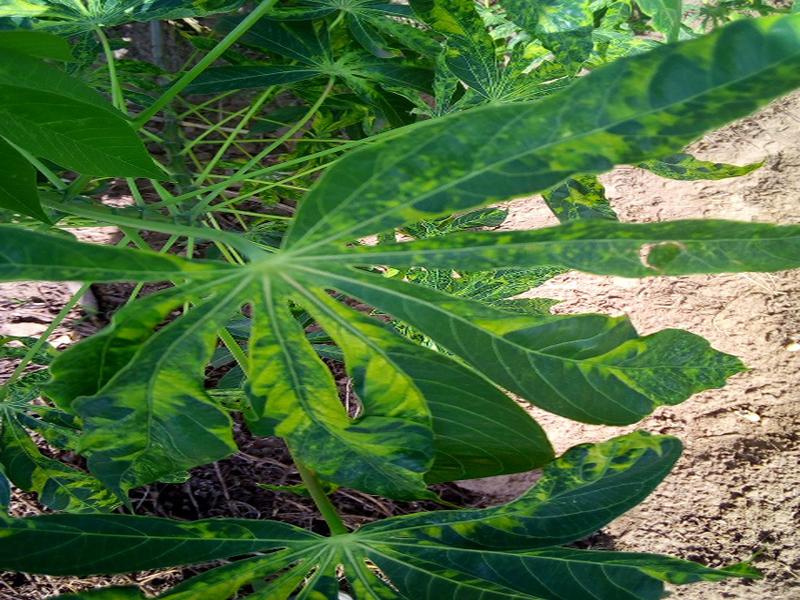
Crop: cassava
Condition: mosaic_disease